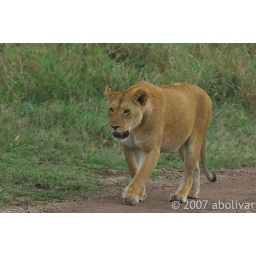
ran into another lioness and her cubs (Panthera leo) around some rocks and a hill